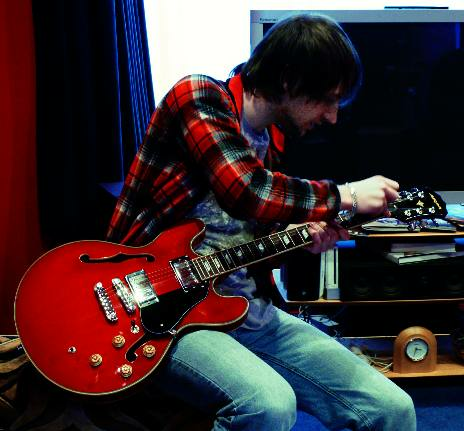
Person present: Yes